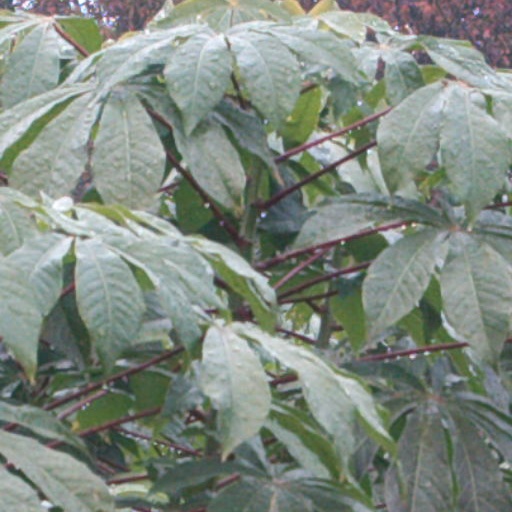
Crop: cassava